RailRadar

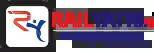
The logo of RailYatri

RailRadar GPS (by RailYatri) is a live tracker allowing users to watch the movements of passenger trains running in India on an interactive map. All passenger trains in India are operated by state-owned Indian Railways. In the first release the location and status of trains shown on the map was typically 15 to 30 minutes delayed from real-time. RailRadar was created when Indian Railways Center for Railway Information System (CRIS) and RailYatri joined hands, and the service was launched on 10 October 2012. RailRadar uses Google Maps as its web mapping software, and is accessible in the form of a website and a mobile app. RailRadar was discontinued by Indian Railways on 6 September 2013, before RailYatri relaunched it in November 2013. However the RailRadar service did not provide the actual running status or the actual location of the train, rather these locations were plotted based on the regular scheduled timetable.